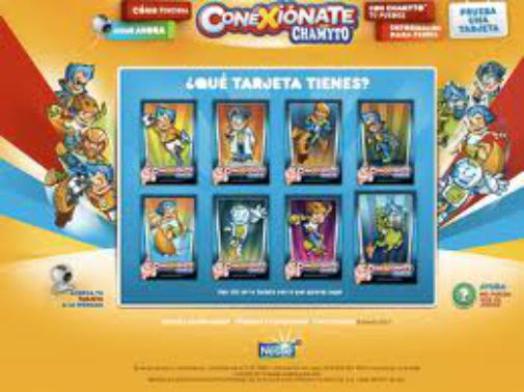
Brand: chamyto
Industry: Food